Karinhegane

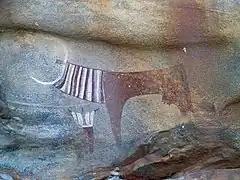
Cave painting from Karinhegane

Karinhegane is situated between the towns of Las Khorey and El Ayo. It is the site of numerous cave paintings of real and mythical animals. Each painting has an inscription below it, which collectively have been estimated to be around 2,500 years old.